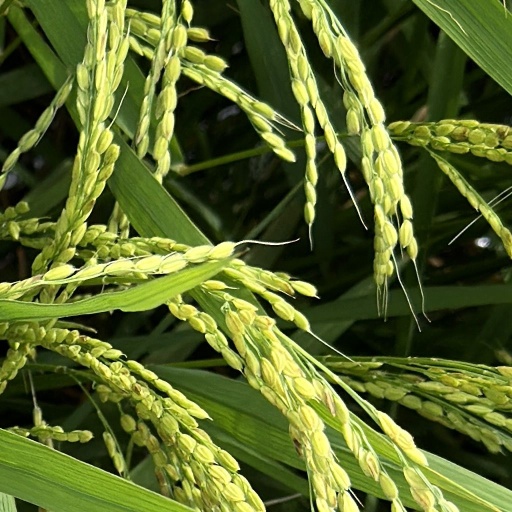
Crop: rice